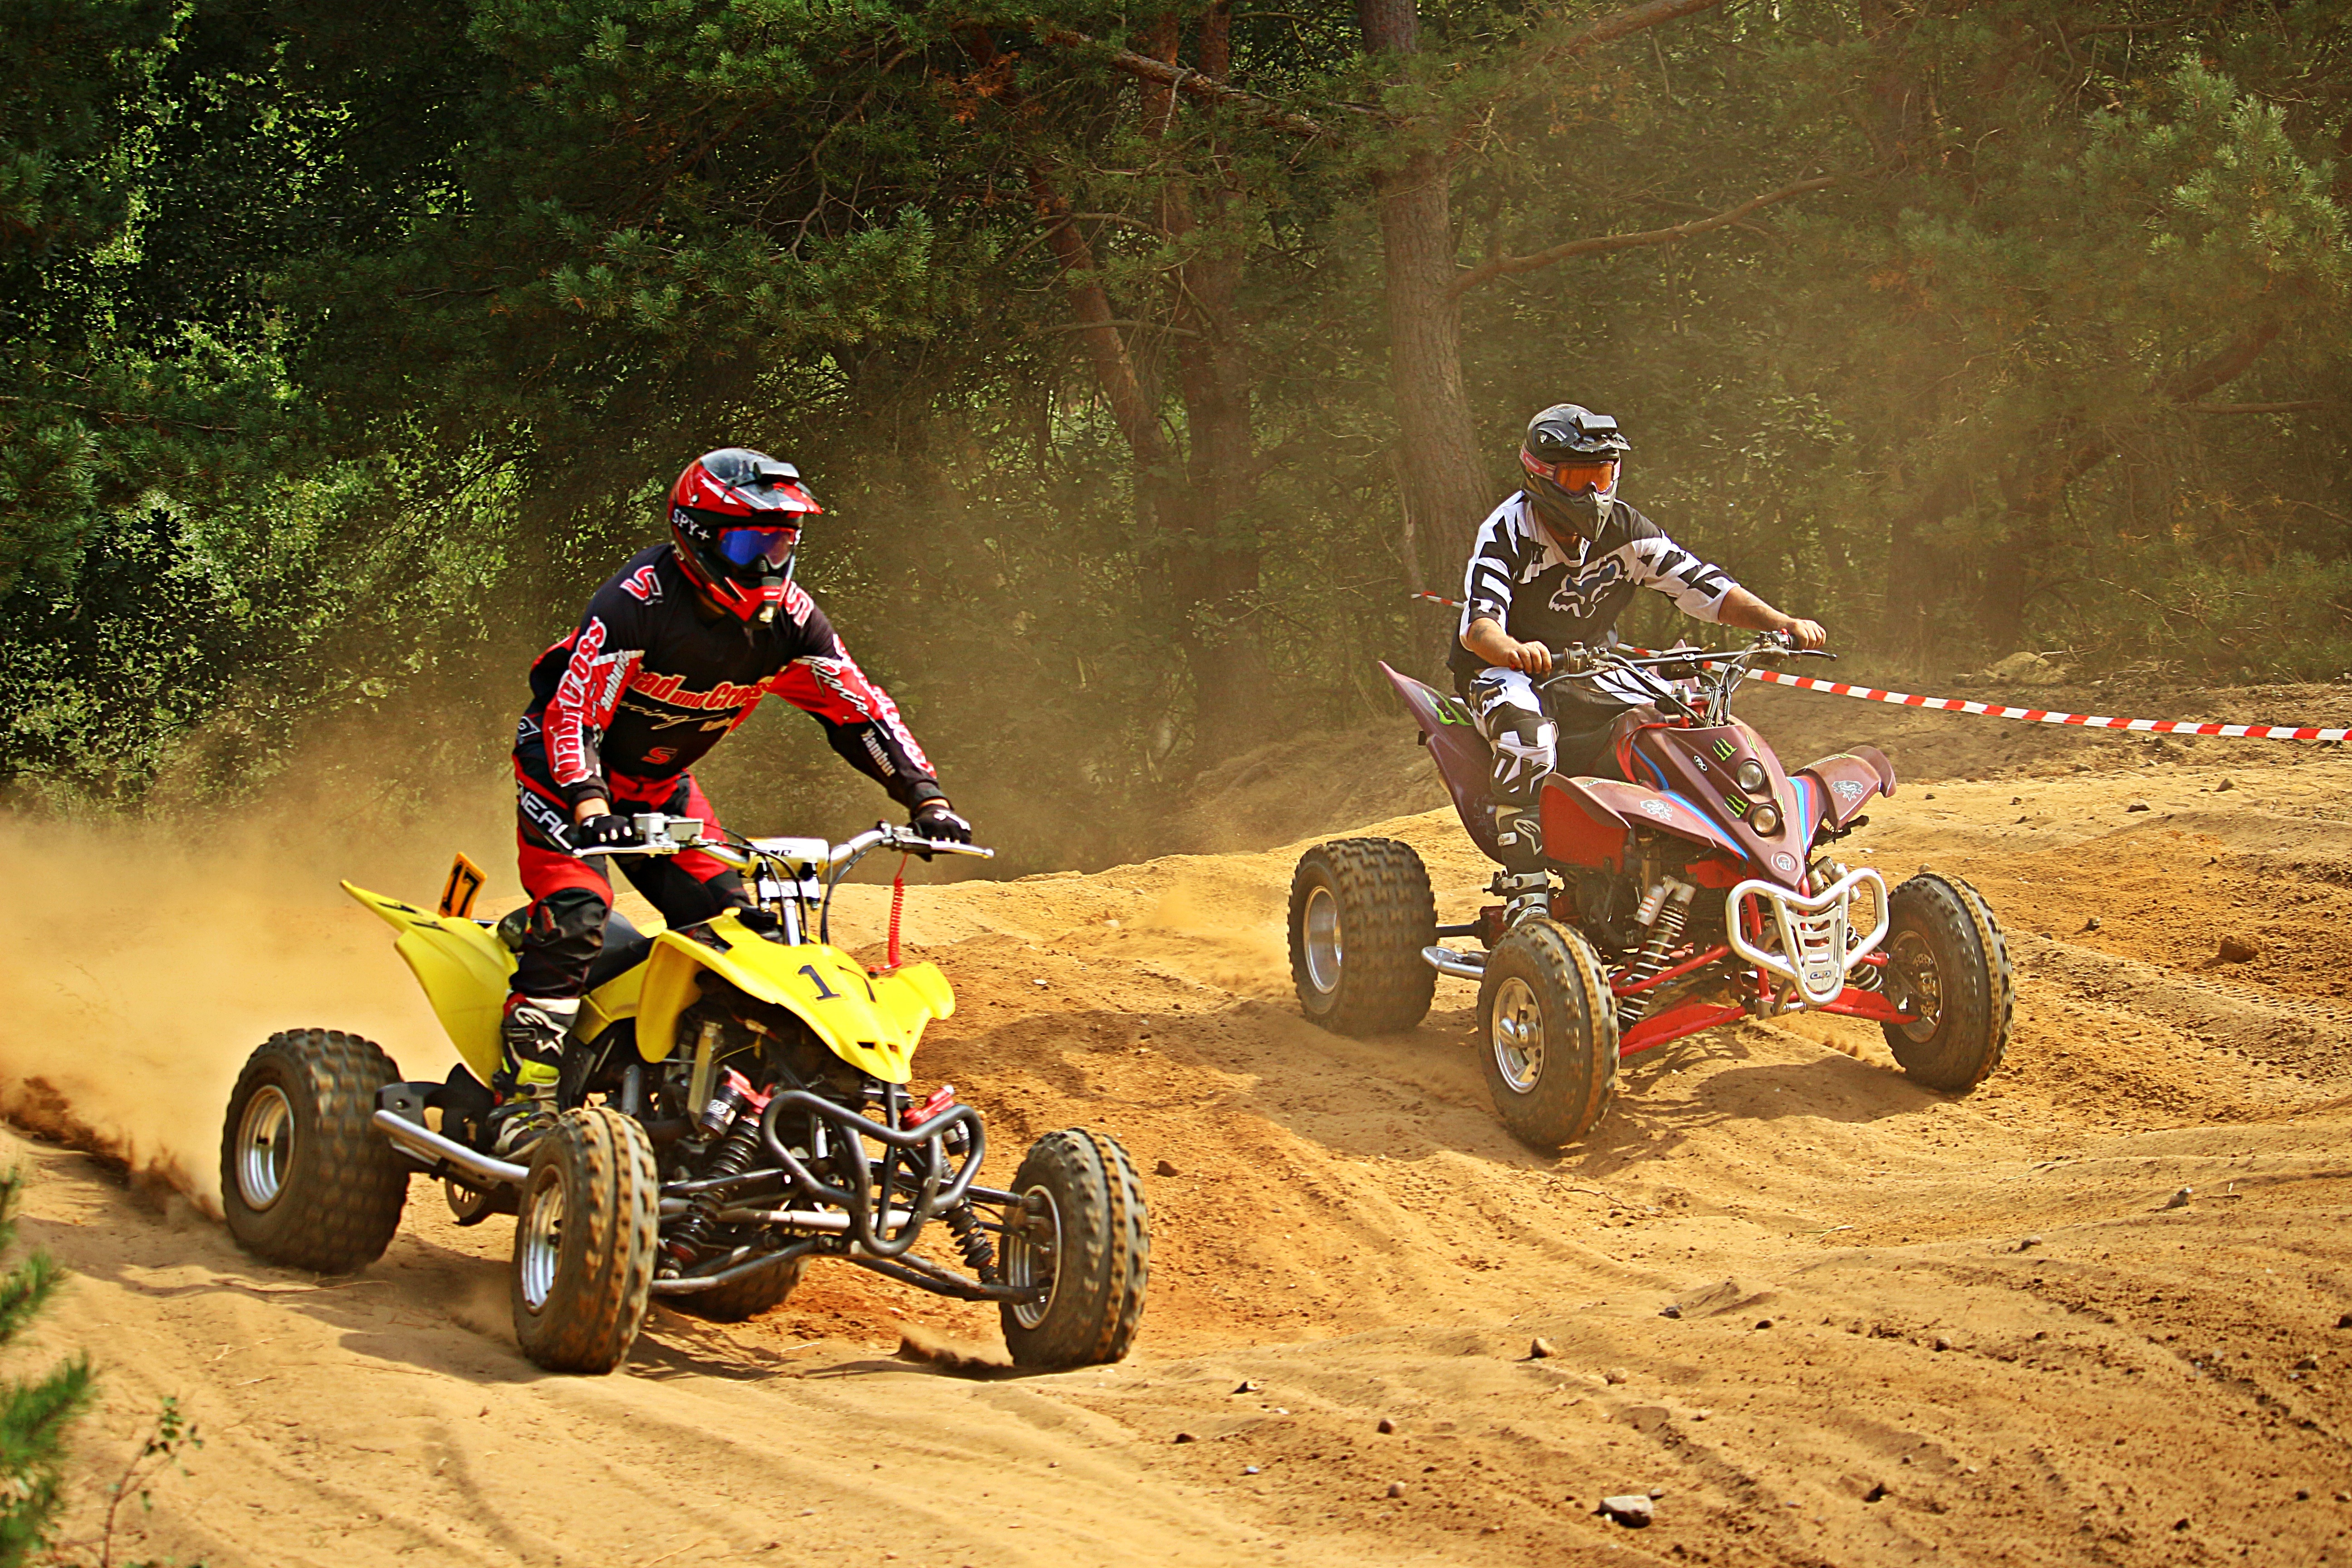
sand, vehicle, motorcycle, motocross, soil, cross, extreme sport, race, sports, racing, quad, motorsport, atv, enduro, freestyle motocross, motorcycling, all terrain vehicle, motorcycle racing, off roading, endurocross, dirt track racing, off road racing